Dixeia pigea

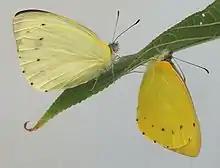
Two females of different forms viewed from the side

The wingspan is 40–48 mm for males and 40–52 mm for females. The upperside of the wings of males is pure white with a narrow black forewing tip and small black dots on the hindwing margin. The underside is whitish with two rows of black spots on the hindwings, with the inner row sometimes absent or incomplete. The female has several colour forms, but is usually pale yellowish white on the upper surface with heavier black markings than the male, and has a dark spot on each forewing. There is a rare female form ("luteola") where the upperside is orange yellow or deep apricot. The underside of females is similar to the male but the rows of black dots are more pronounced and the base colour is pale to bright yellow. Another rare form ("rubrobasalis") has orange suffusion at the base of the underside of the forewing and a creamy-yellow upperside. The dry-season form ("alba") has reduced black markings. A distinguishing feature of "D. pigea" is that the hindwing costal has a yellow streak, unlike other "Dixeia" species.